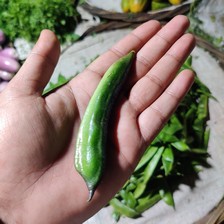
Label: others